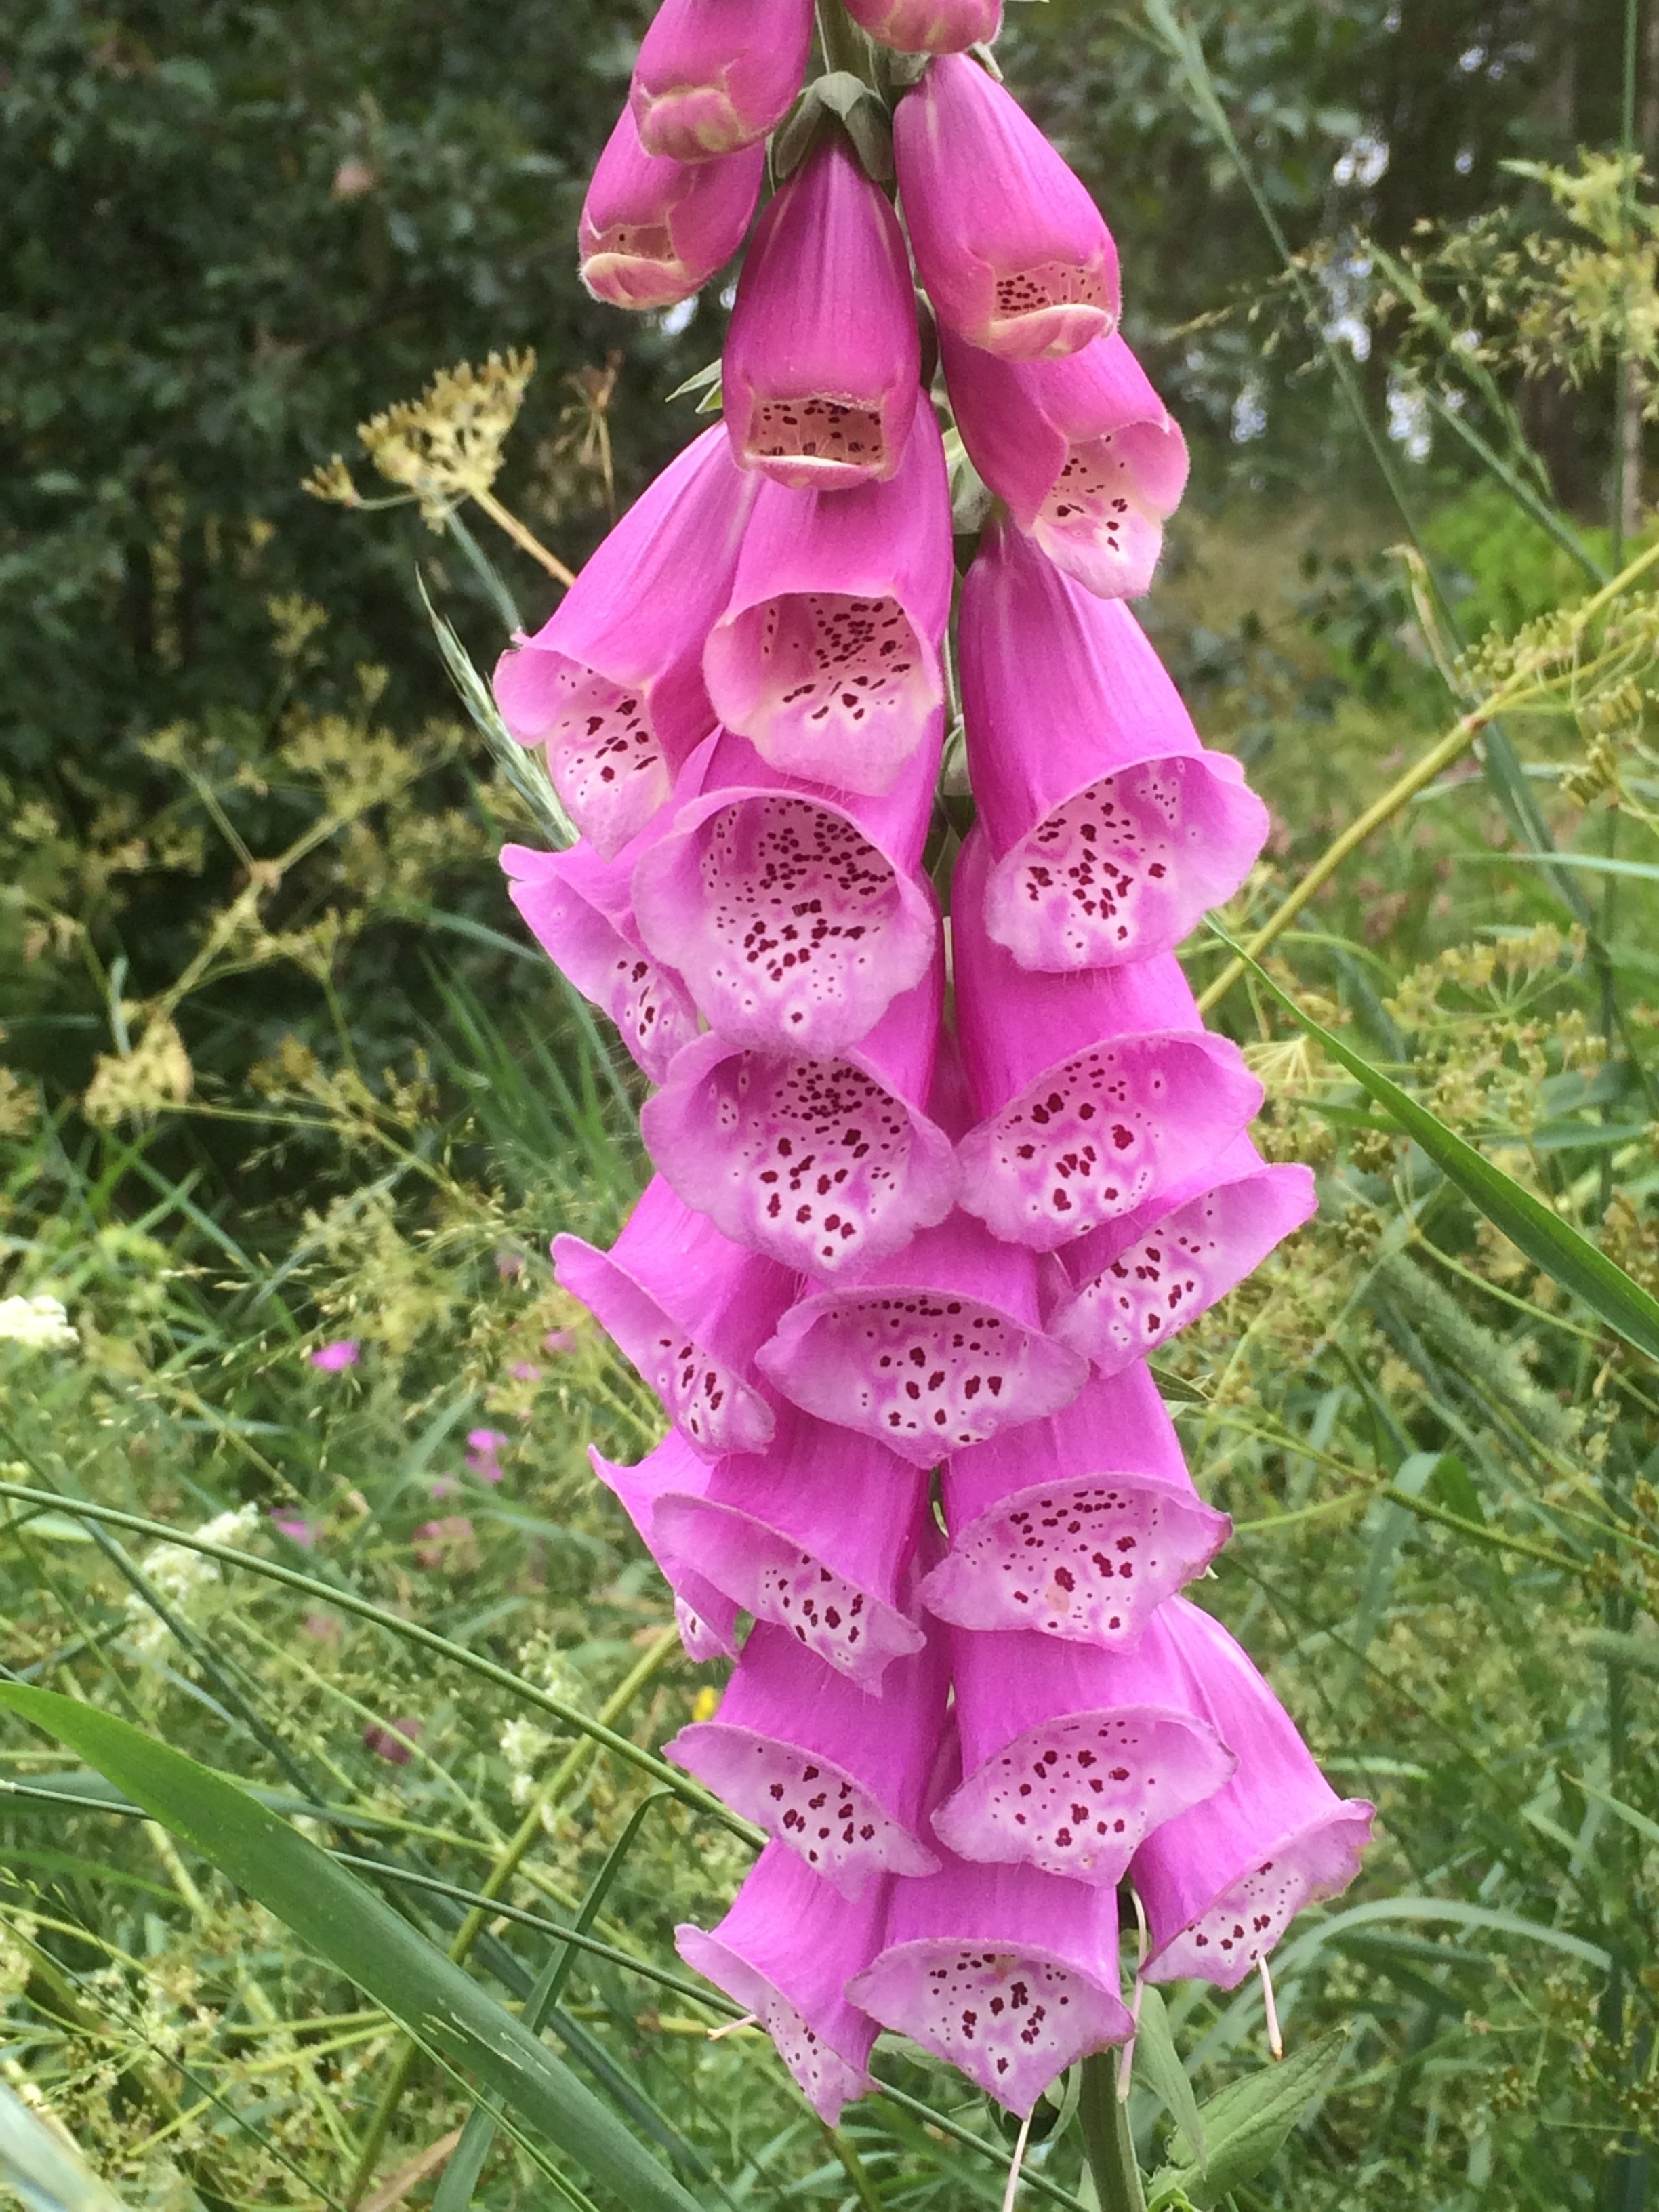
plant, flower, petal, botany, pink, digitalis, foxglove, toxic flower, pink watches